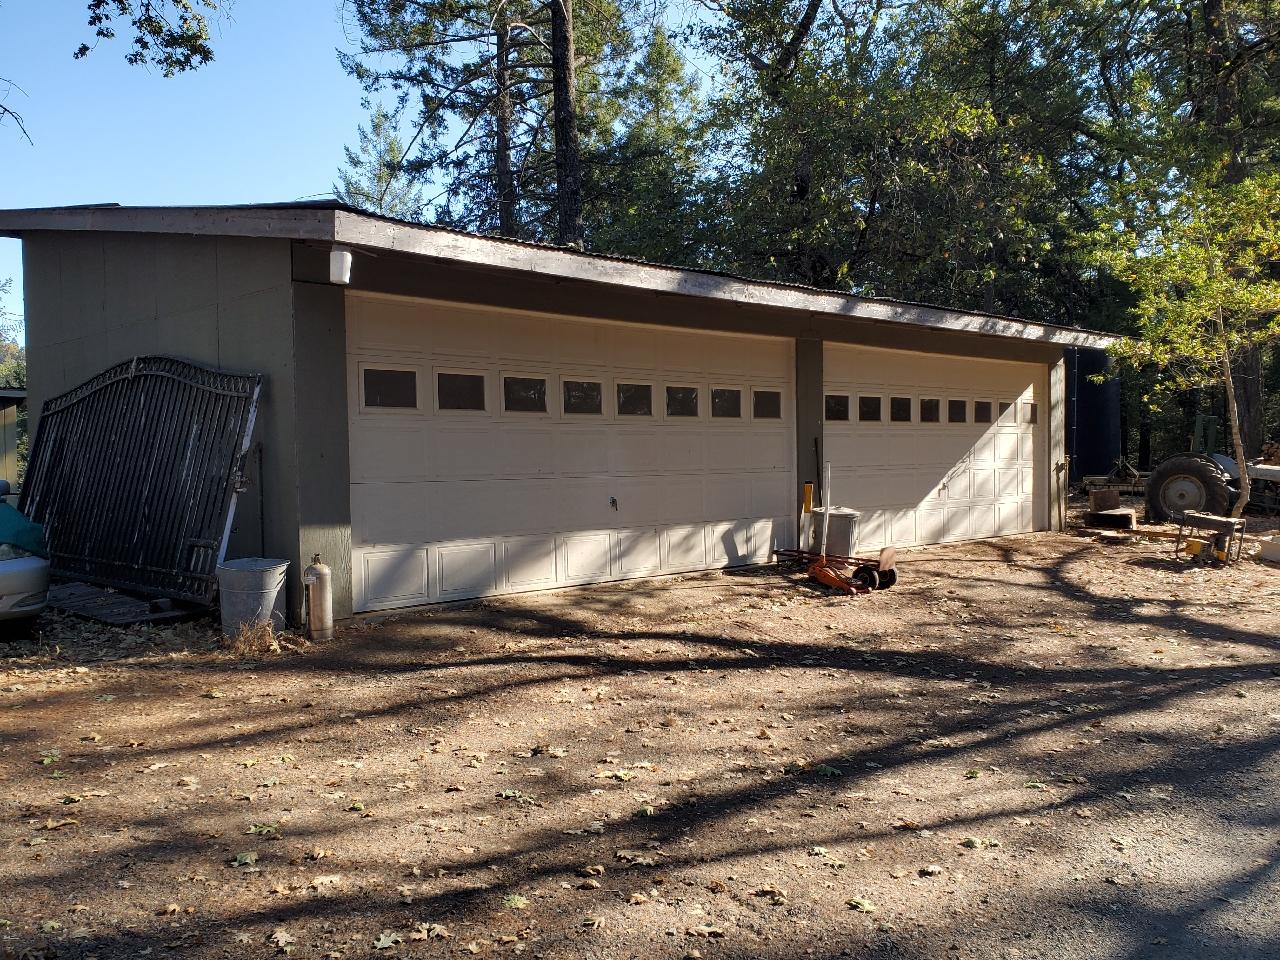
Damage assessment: no_damage